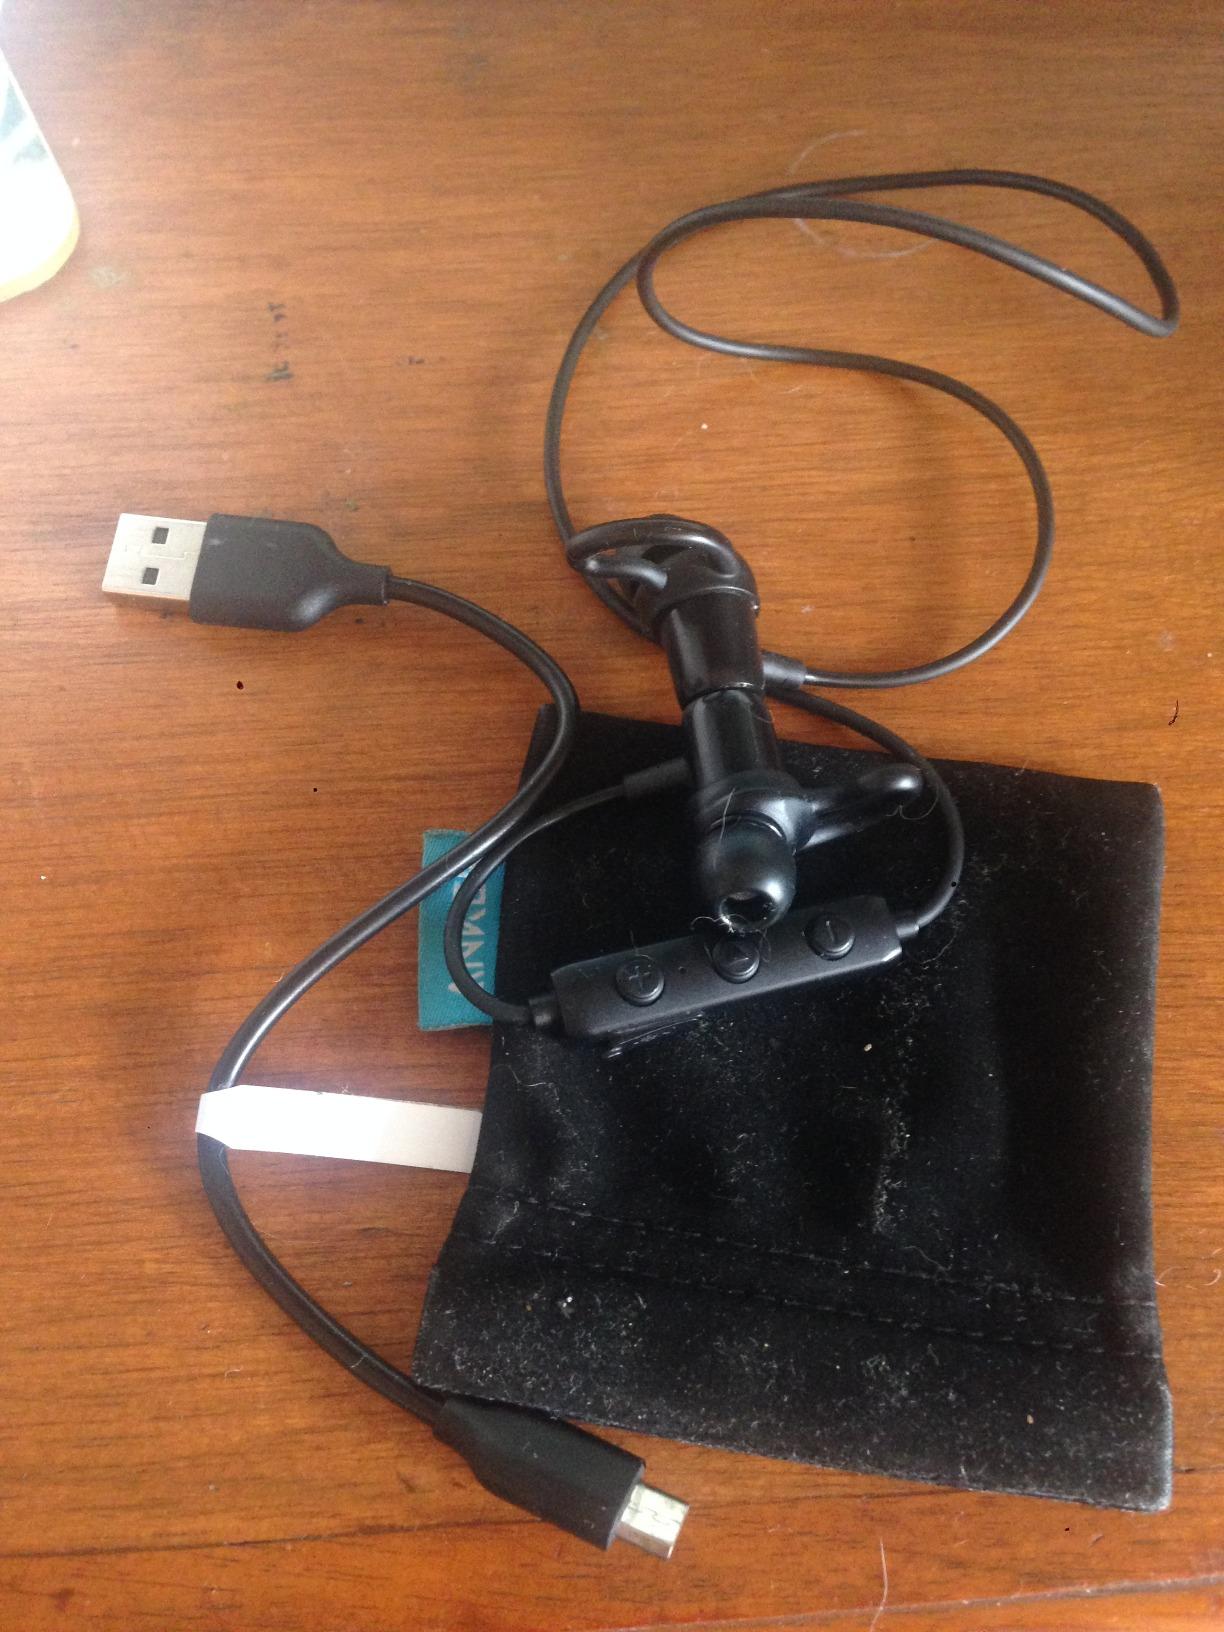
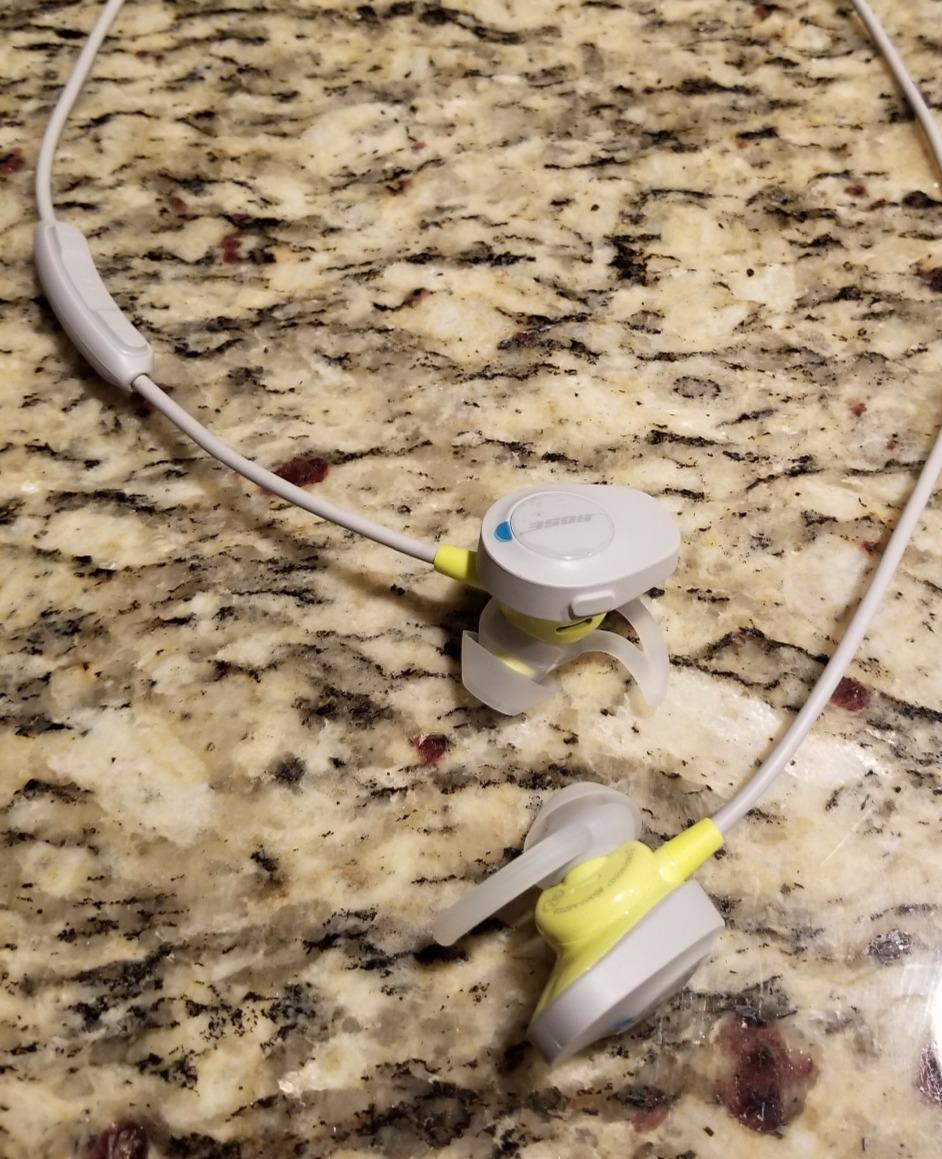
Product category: headphones
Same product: no